Tanvald

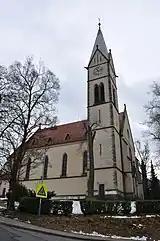
Church of Saint Francis of Assisi

The landmark of the town is the Church of Saint Francis of Assisi. It was built in the neo-Gothic style in 1899–1901.